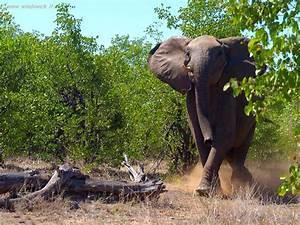
elephant